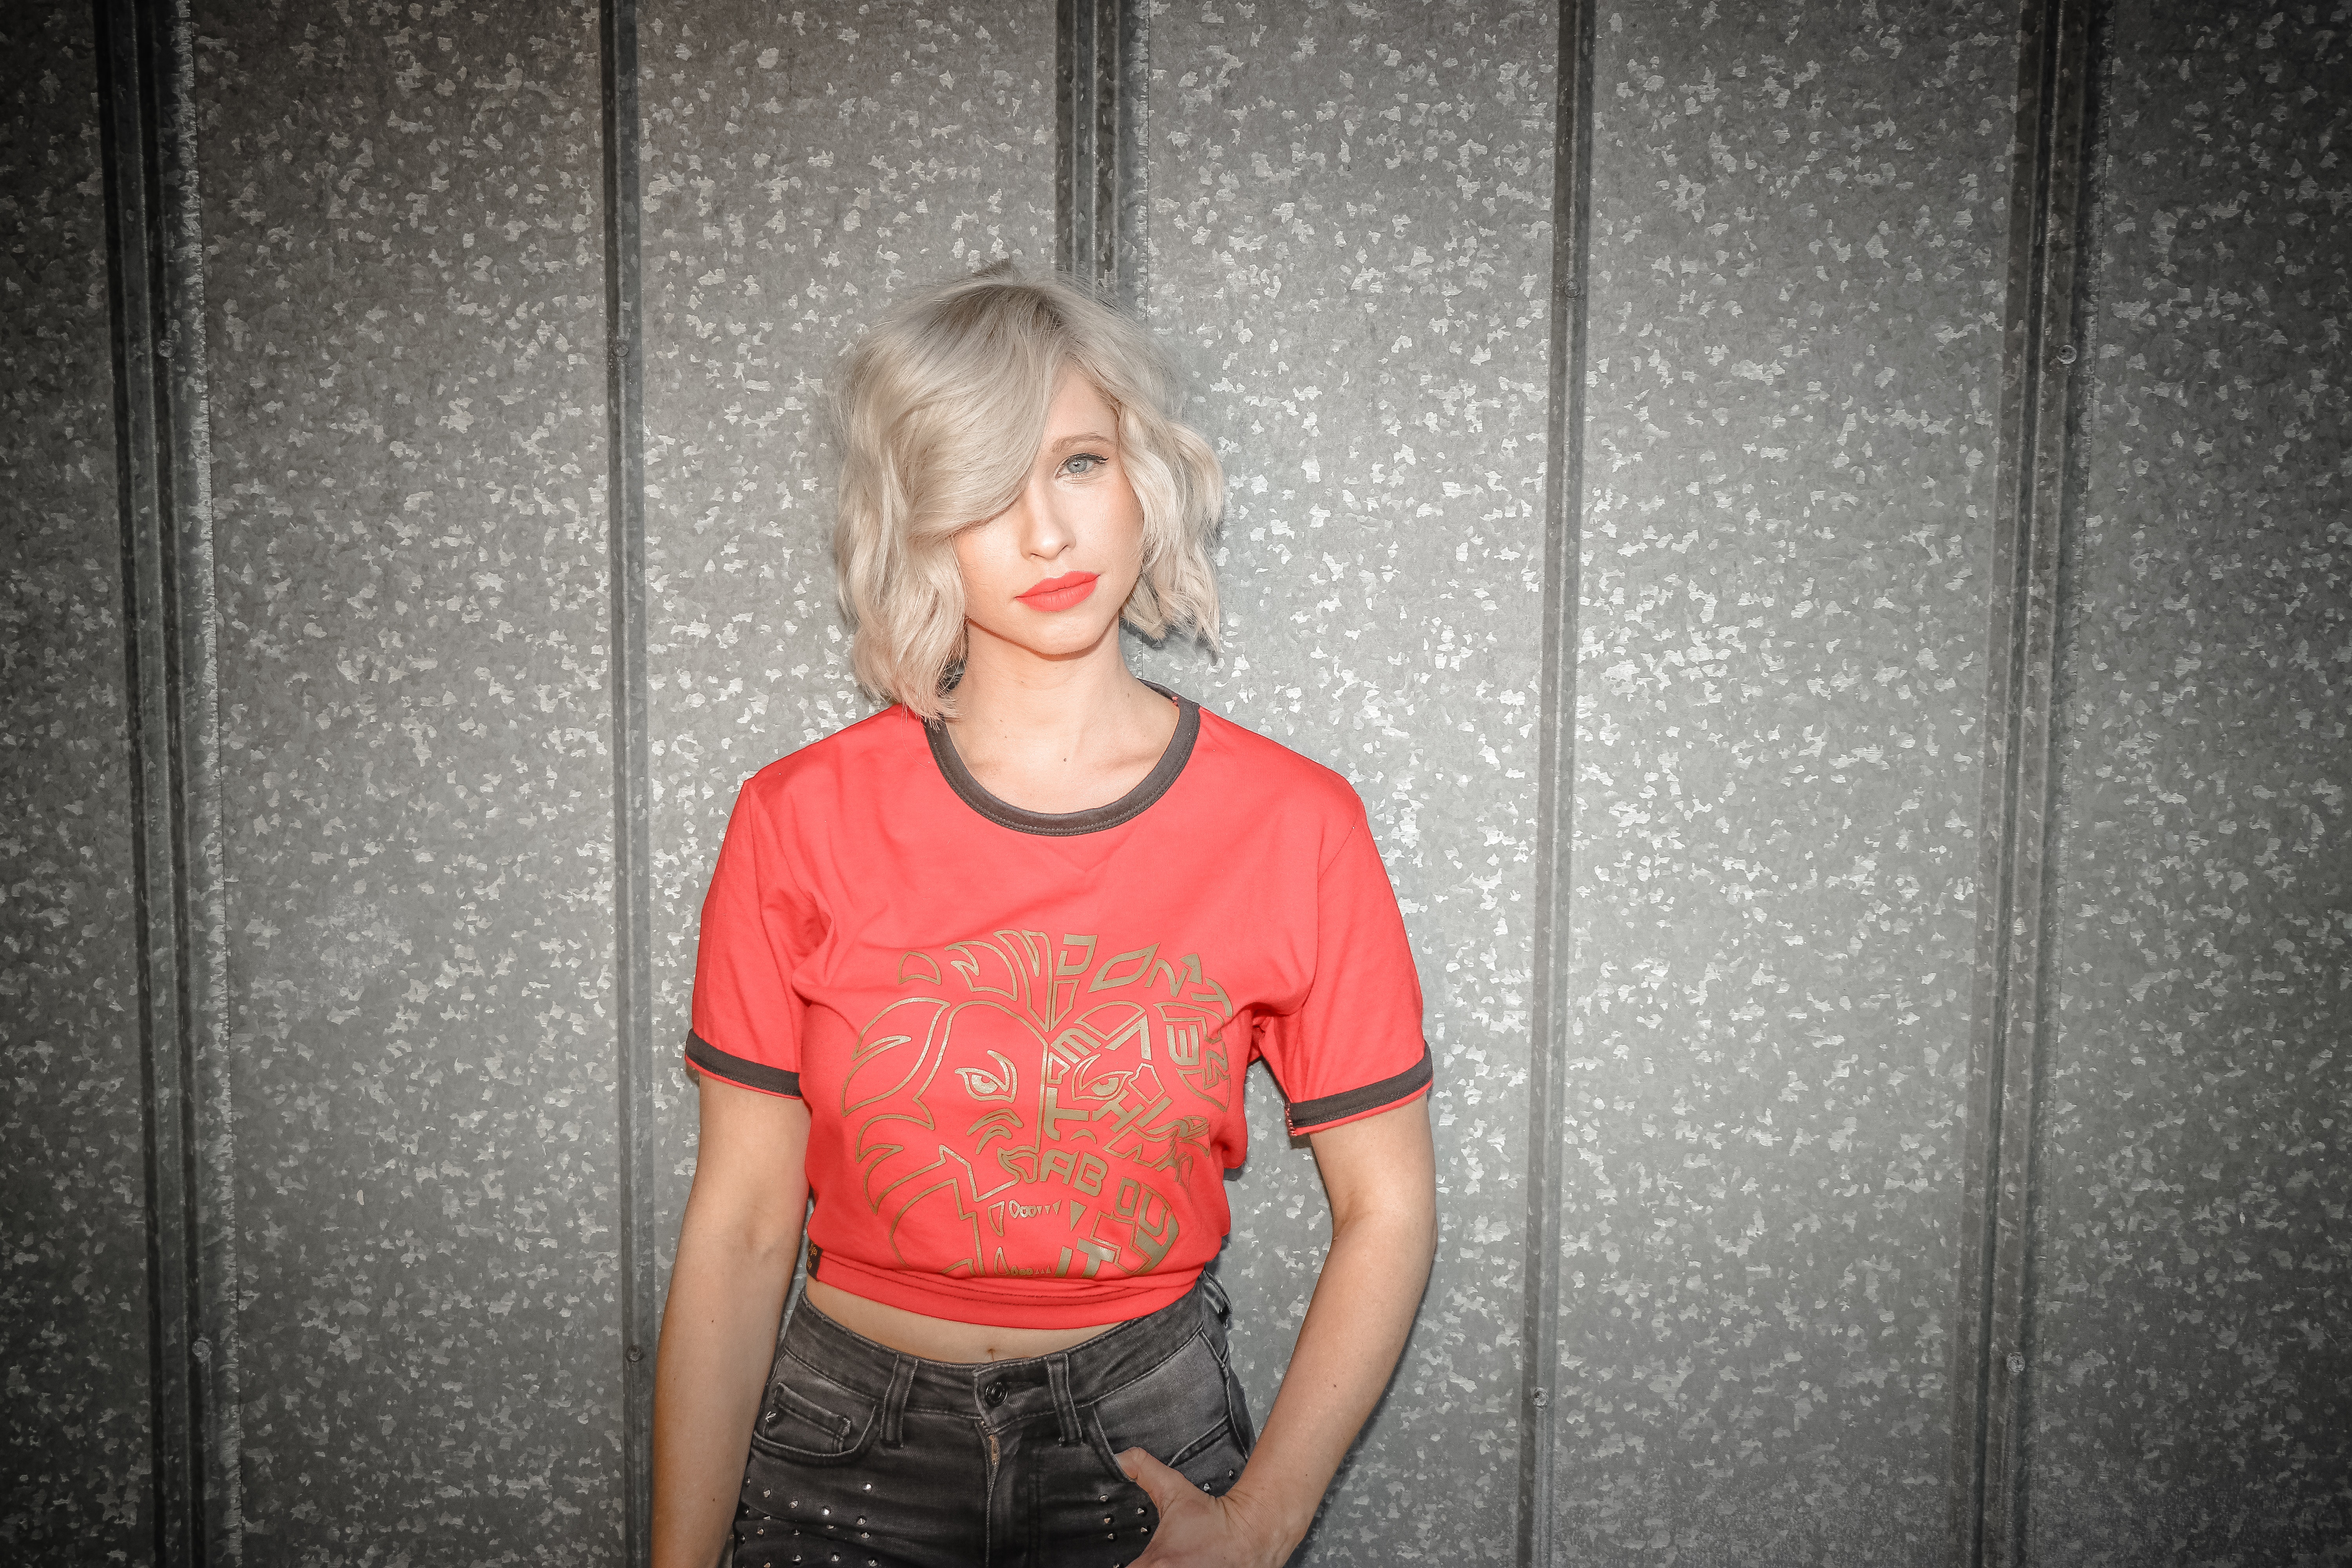
red, t shirt, wall, standing, fun, shoulder, cheek, arm, blond, joint, smile, photography, neck, child, top, vacation, party